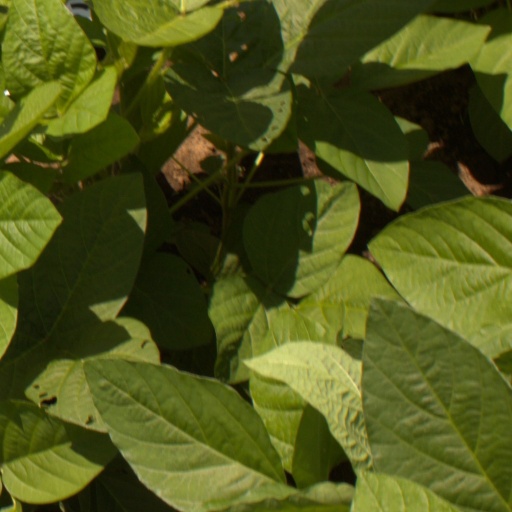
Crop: soybean